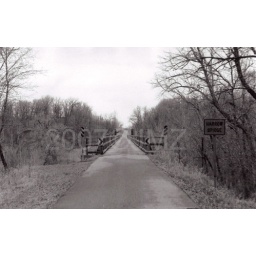
Old railroad bridge now bike trail in Red Lake Falls, MN.